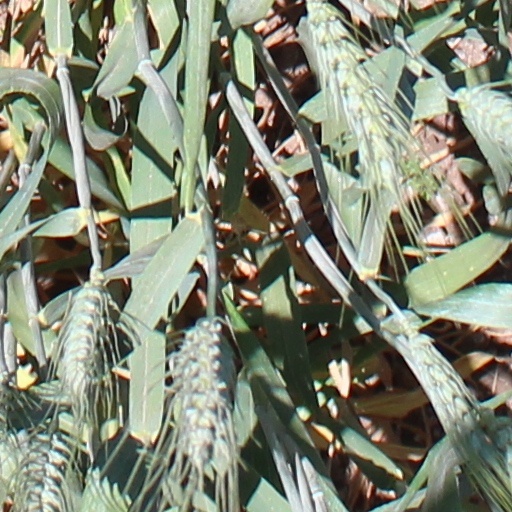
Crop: wheat